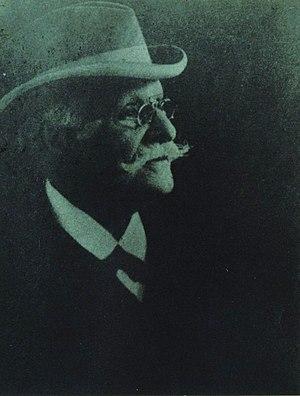
fr:Émile Waldteufel